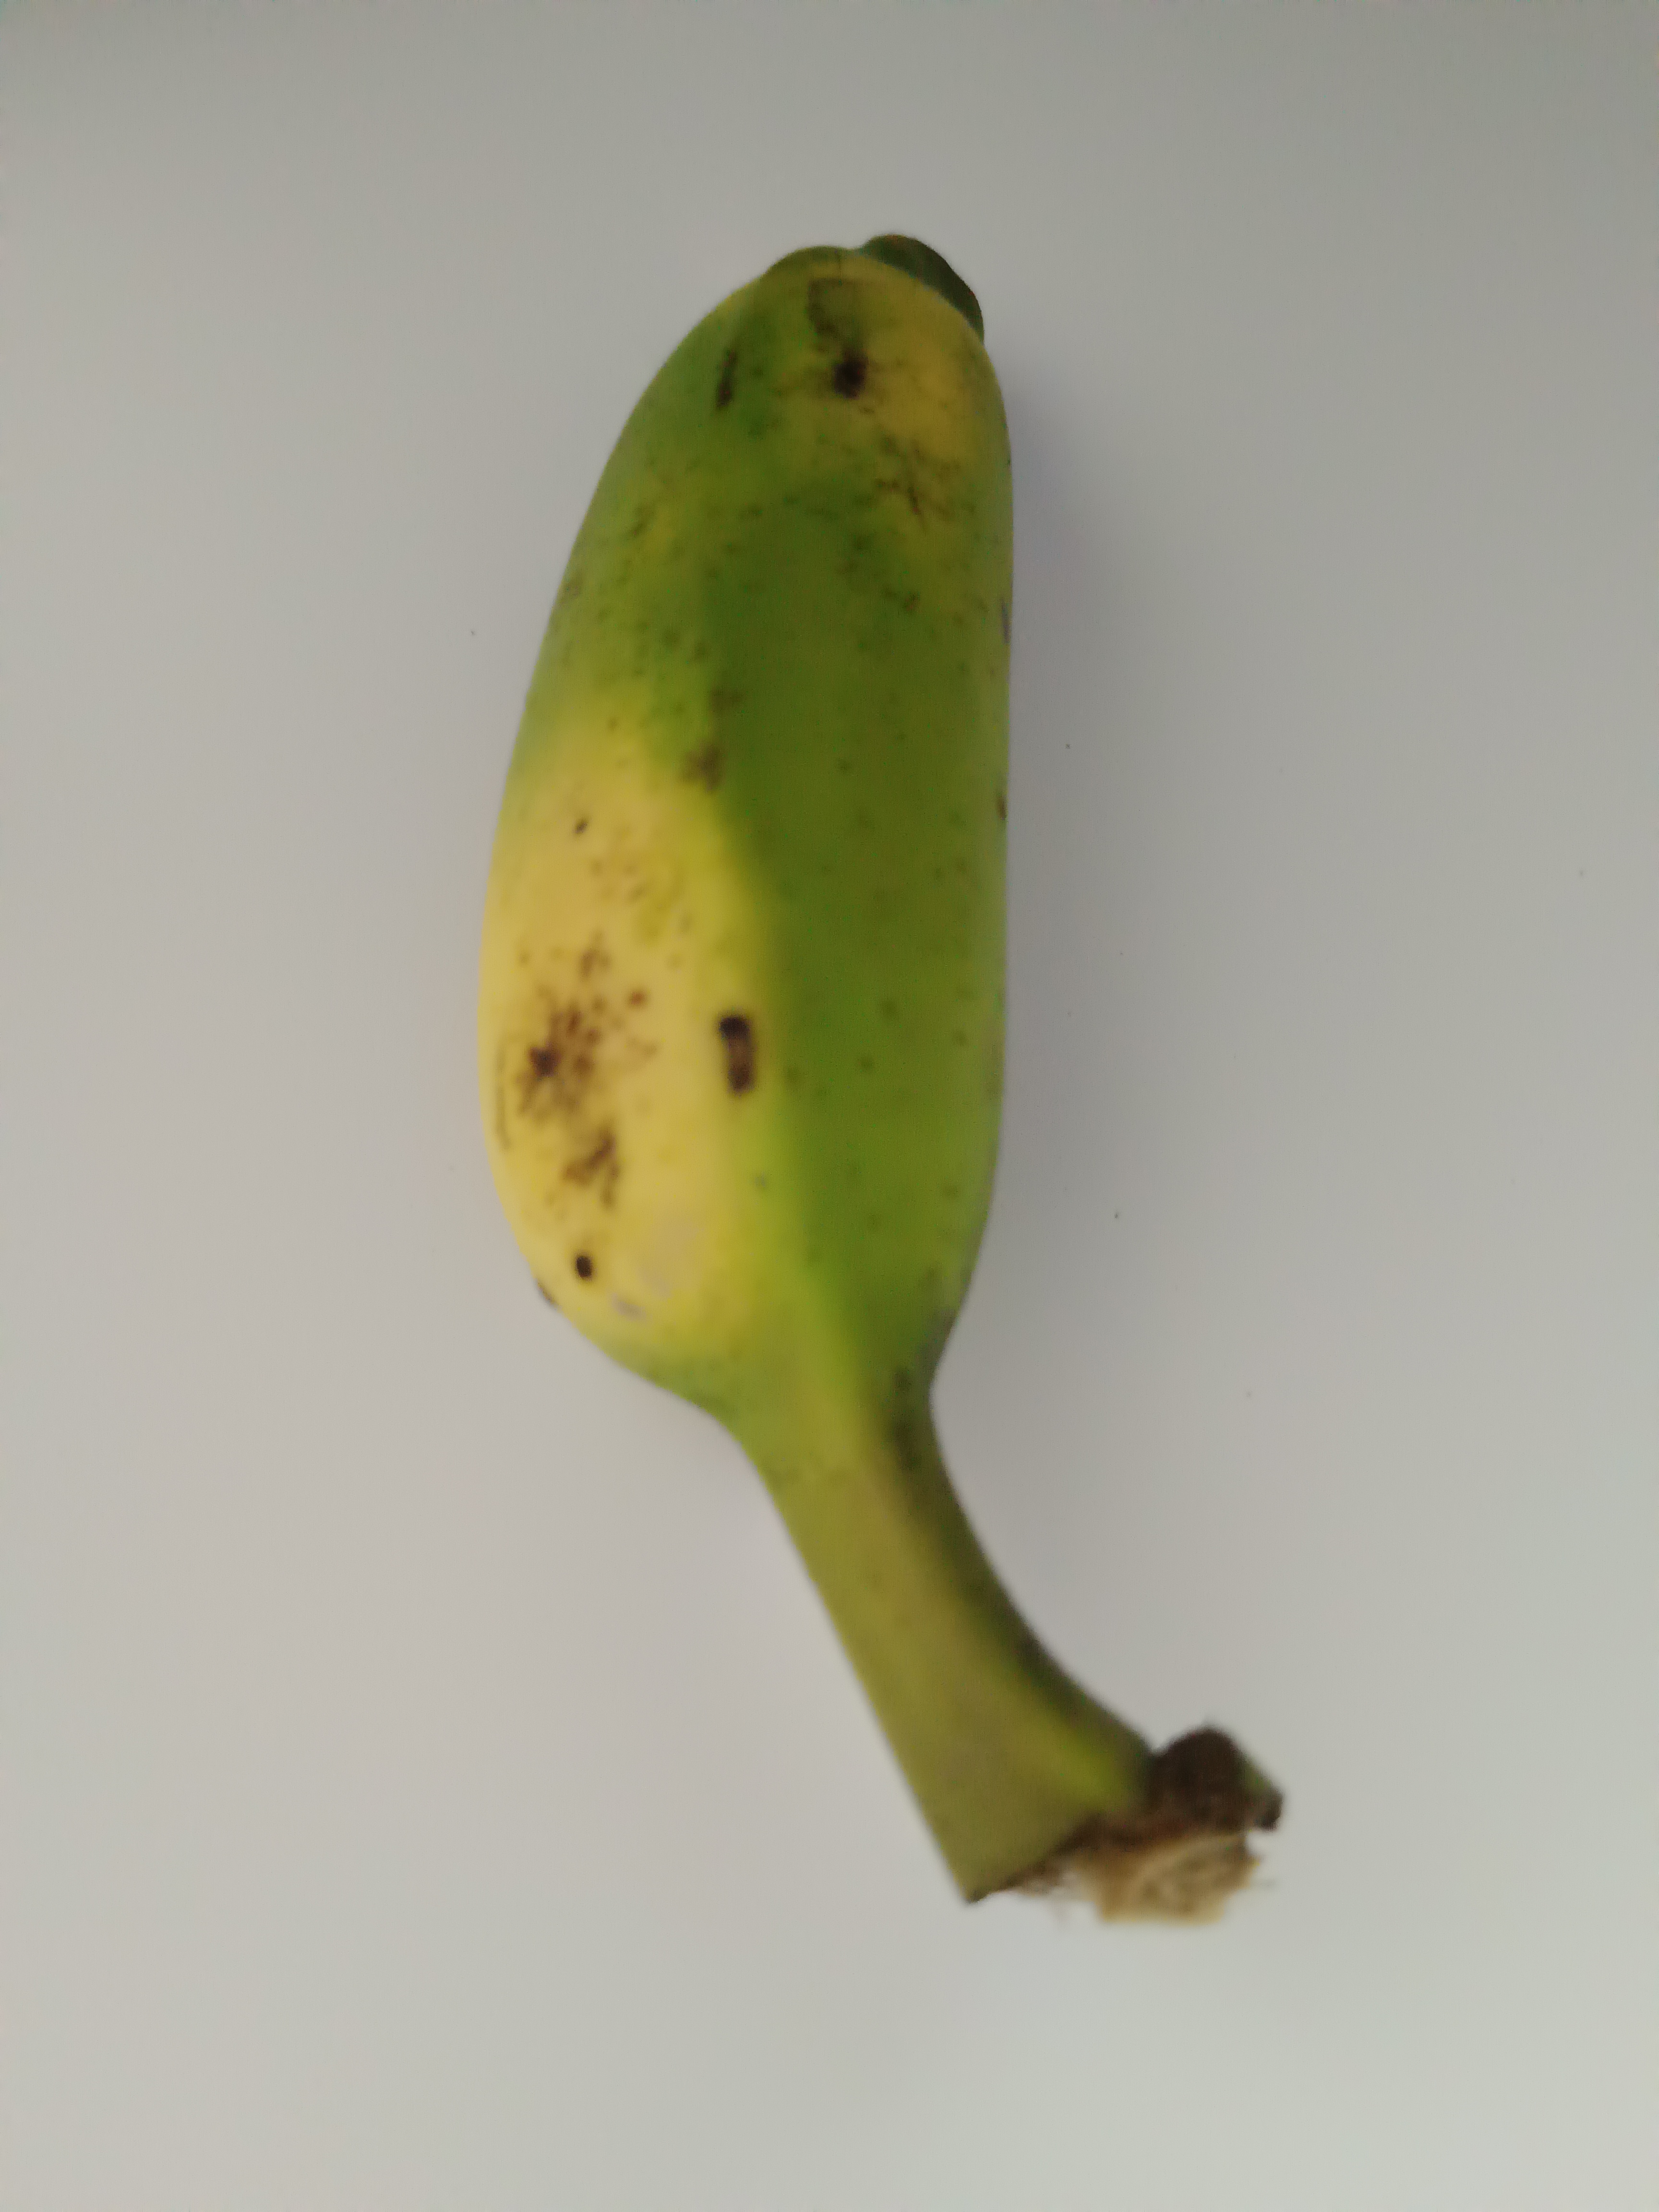
Banana variety: Champa